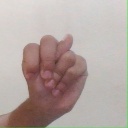
अक्षर: न